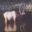
Label: deer